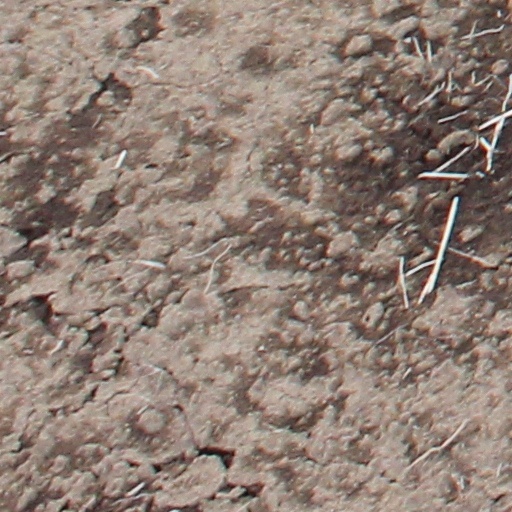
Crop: wheat